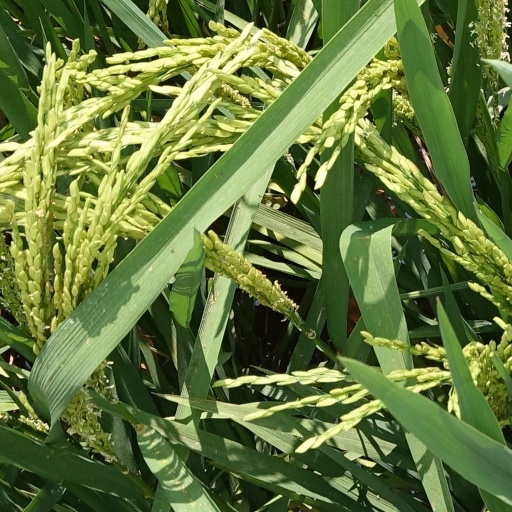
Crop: rice